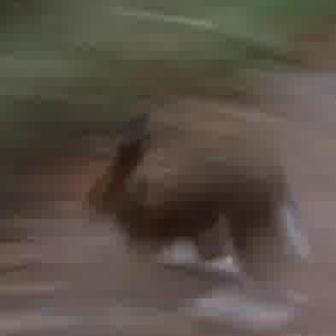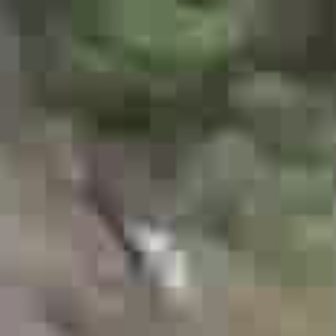
  Please identify the target specified by the bounding box [86,111,306,331] in the first image and locate it in the second image. Return the coordinates in [x_min,y_min,x_max,y_max] format.
Answer: [72,166,205,301]